Bud Fisher

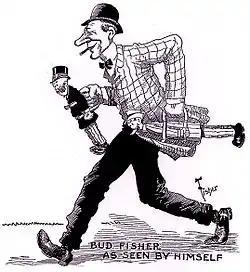

In 1911, Nestor Studios of New Jersey acquired the right to make "Mutt and Jeff" short film comedies, after which Fisher decided he could make more money controlling film production himself. In 1913, he created the Bud Fisher Film Corporation and signed a deal with American Pathé. They made 36 "Mutt and Jeff" short comedies in 1913, but production ceased for two years when Fisher's copyright was challenged. Once the courts upheld Fisher's copyright claim, the comic strip was syndicated nationwide, and between 1916 and 1926, his film production company created another 277 "Mutt and Jeff" film productions. On these film projects, Fisher is almost exclusively credited as the writer, animator and director, although the majority of animation was by Raoul Barré and Charles Bowers, and often the plots were adaptations of popular stories and fairy tales, such as A Kick for Cinderella (1925).